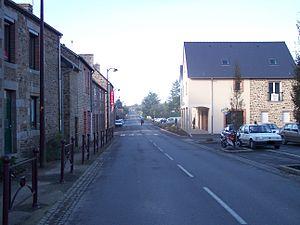
Laignelet est une commune française située dans le département d'Ille-et-Vilaine, en région Bretagne, peuplée de 1 163 habitants.